American frontier

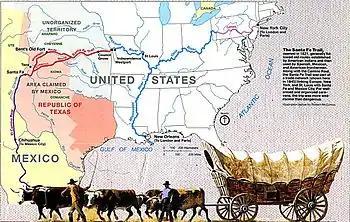
Map of the Santa Fe Trail

Government and private enterprise sent many explorers to the West. In 1805–1806, Army lieutenant Zebulon Pike (1779–1813) led a party of 20 soldiers to find the headwaters of the Mississippi. He later explored the Red and Arkansas Rivers in Spanish territory, eventually reaching the Rio Grande. On his return, Pike sighted the peak in Colorado named after him. Major Stephen Harriman Long (1784–1864) led the Yellowstone and Missouri expeditions of 1819–1820, but his categorizing in 1823 of the Great Plains as arid and useless led to the region getting a bad reputation as the "Great American Desert", which discouraged settlement in that area for several decades.